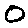
Label: 0